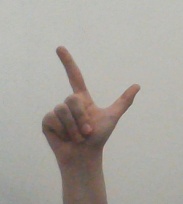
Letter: laam